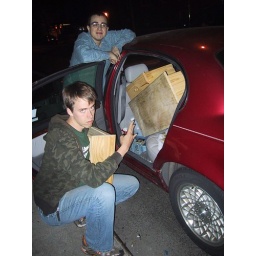
while walking around after eating we found an unfinished cabinet on the curb